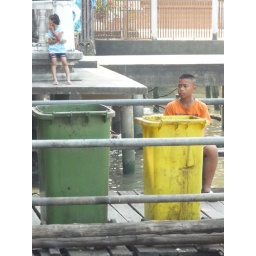
Kid sitting by a yellow bin on the pier. Location: Pak Kret, Nonthaburi, Thailand. &amp;copy; Gordon Anderson